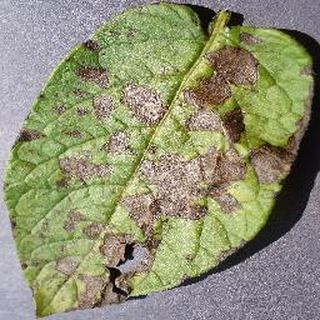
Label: potato_early_blight